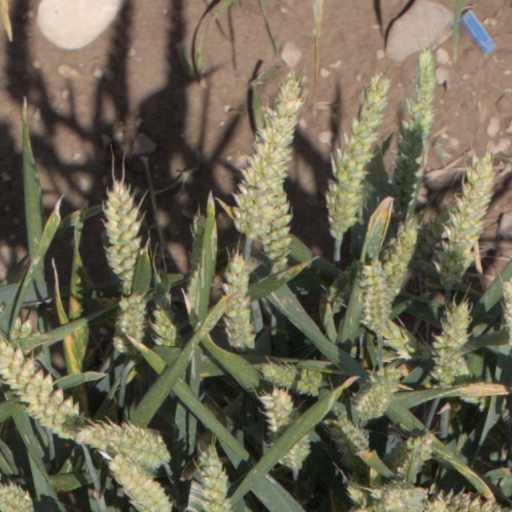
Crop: wheat